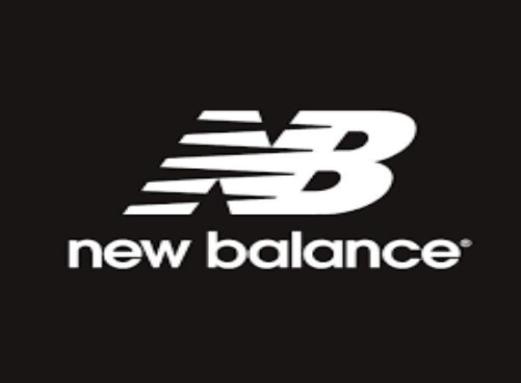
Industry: Clothes